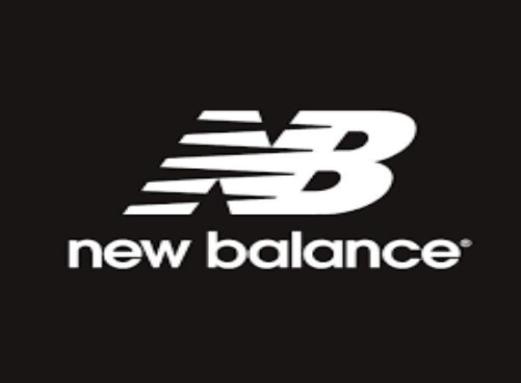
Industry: Clothes